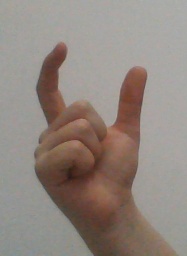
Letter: nun